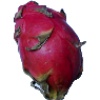
Label: Pitahaya Red 1